Steve Beshear

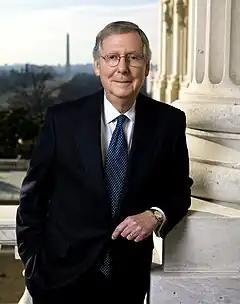
Mitch McConnell turned back Beshear's challenge for his Senate seat in 1996

Beshear did little in the political arena for almost a decade after his 1987 primary defeat, but in late 1995, he was encouraged by Democratic leaders – including former governor Ned Breathitt, Senator Wendell H. Ford, and Democratic Senatorial Campaign Committee chair Bob Kerrey – to challenge incumbent Republican senator Mitch McConnell. Beshear entered the primary as a heavy favorite against Tom Barlow, a former one-term Congressman from Kentucky's First District, and Shelby Lanier, a retired Louisville police officer. During the primary campaign, Beshear virtually ignored Barlow and Lanier and focused his rhetoric on McConnell. Despite Barlow's tour of all 120 Kentucky counties, Beshear cruised to victory in the primary, garnering 177,859 votes (66.38%) to Barlow's 64,235 (23.97%) and Lanier's 25,856 (9.65%).